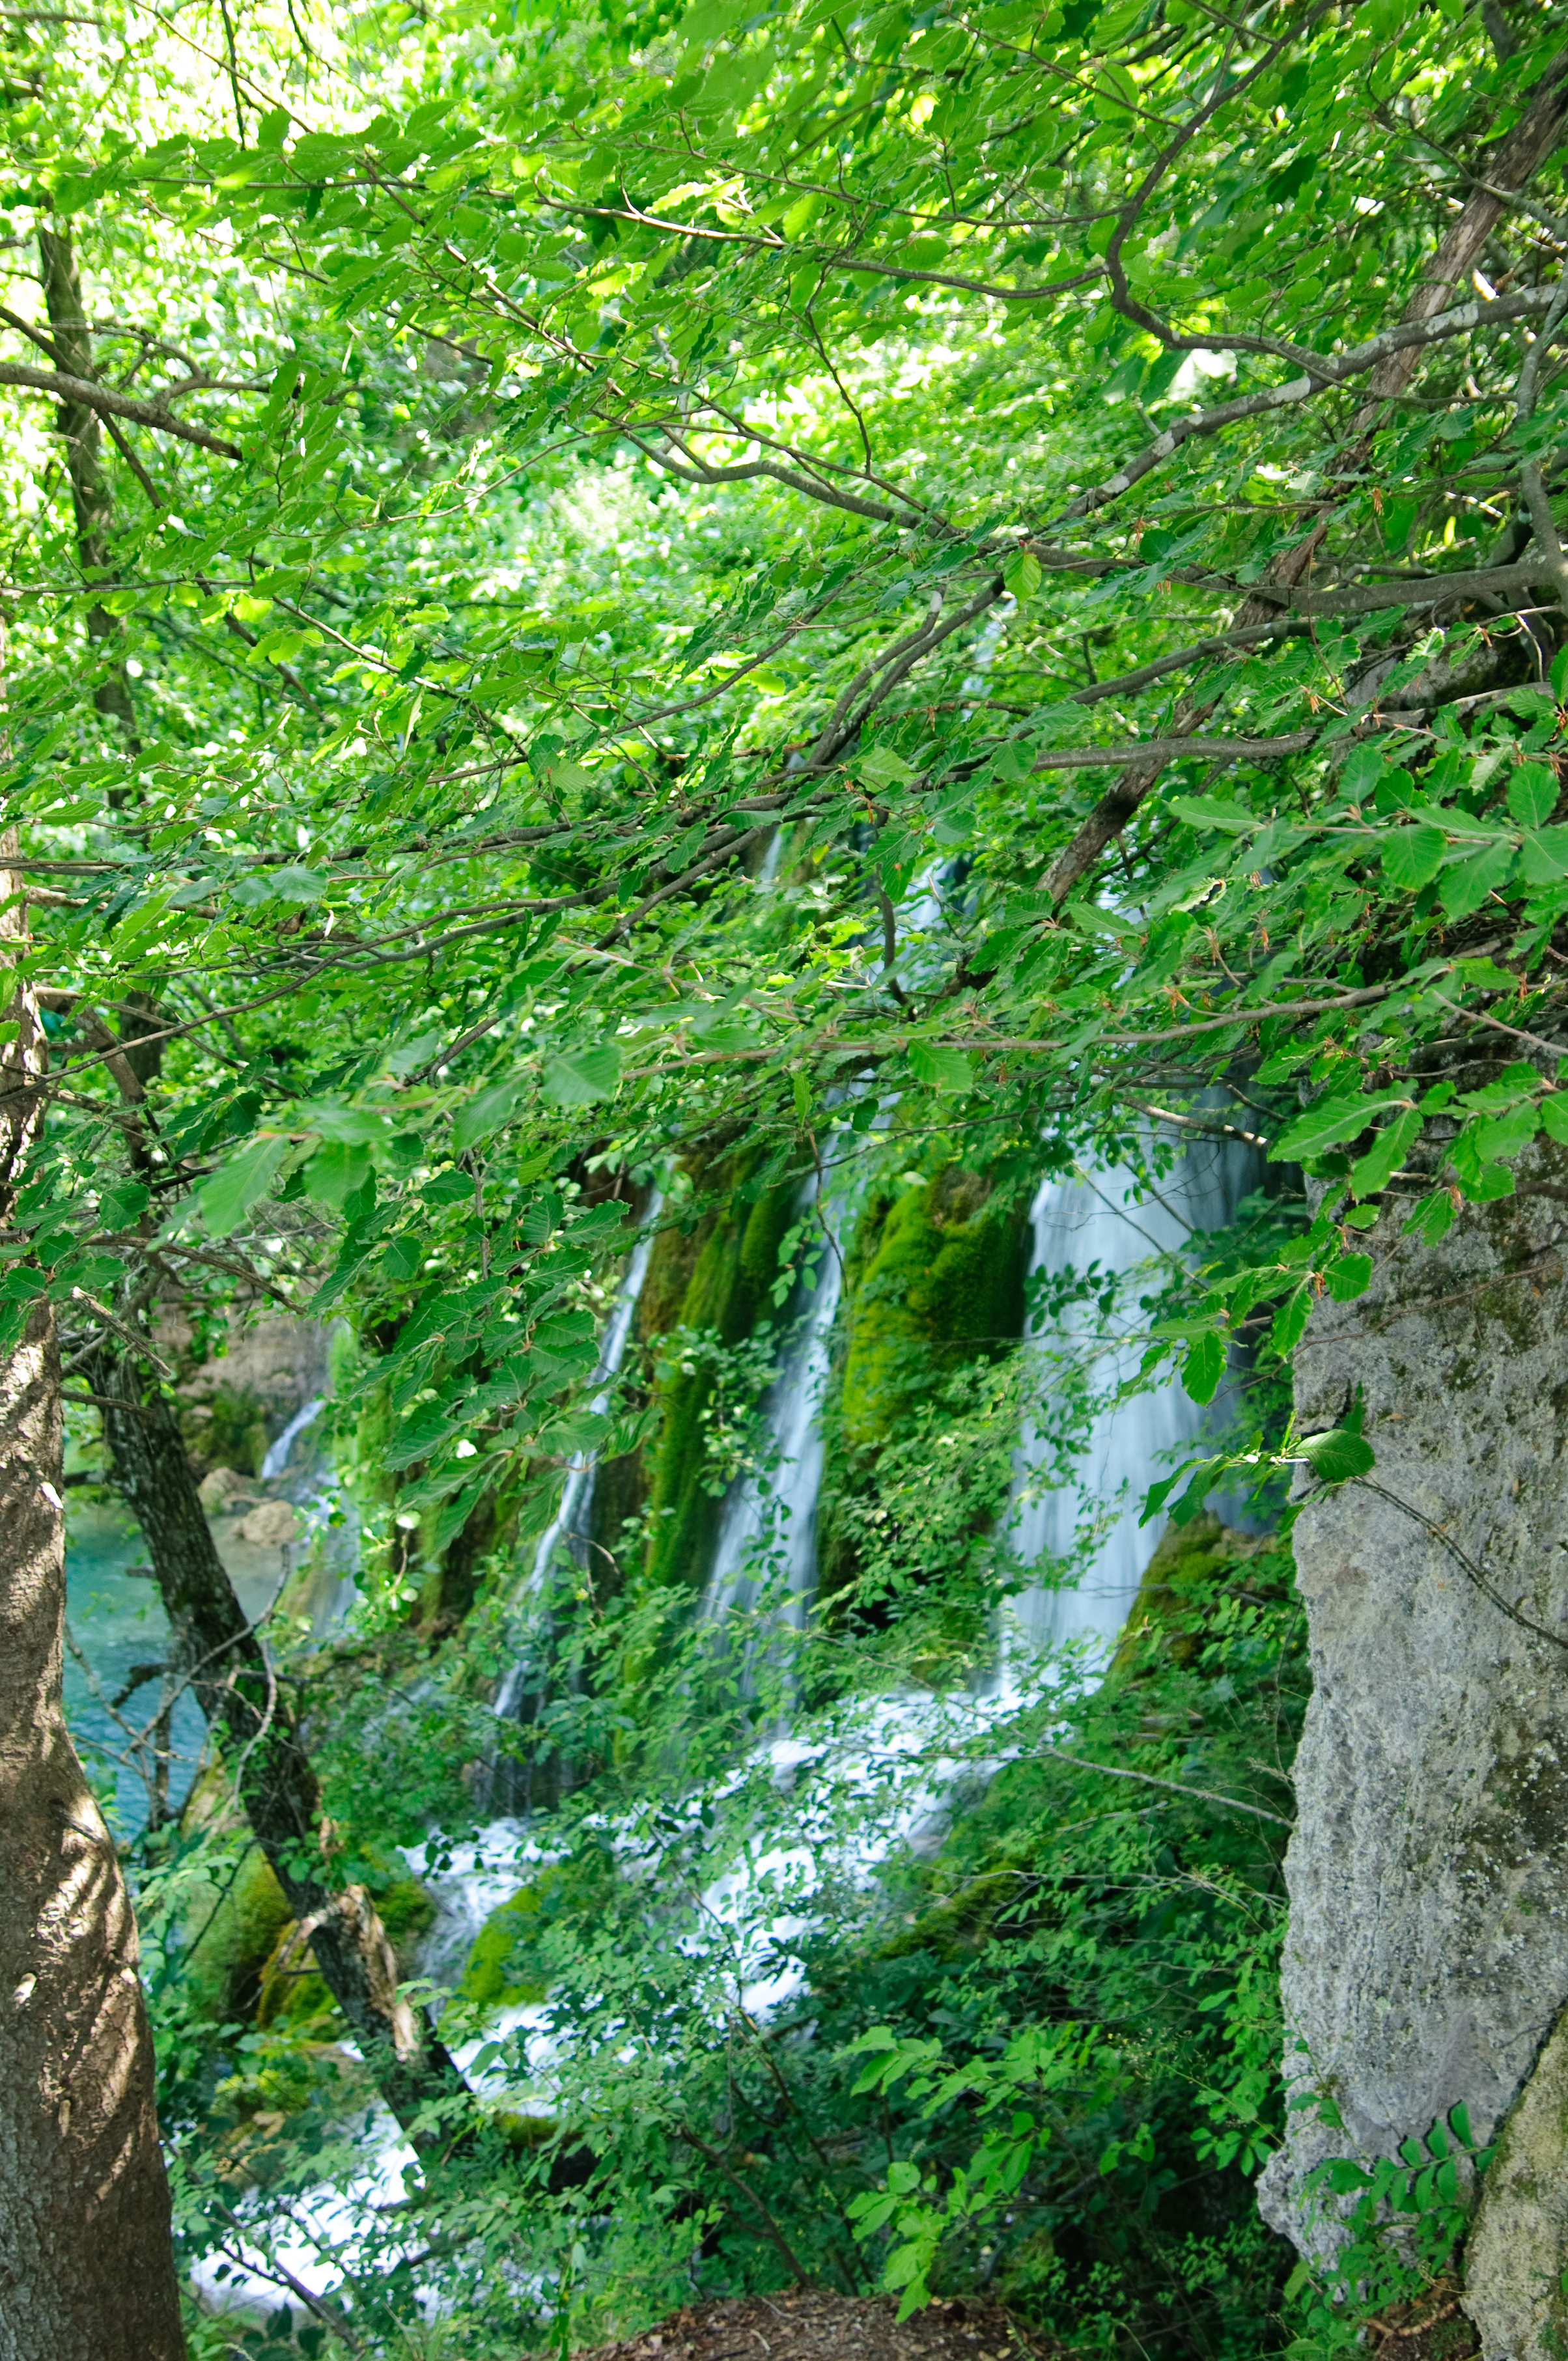
tree, forest, waterfall, trail, lake, stream, green, jungle, botany, nikon, croatia, vegetation, rainforest, ravine, woodland, habitat, water feature, ecosystem, hvratska, d300, plitvice, old growth forest, natural environment